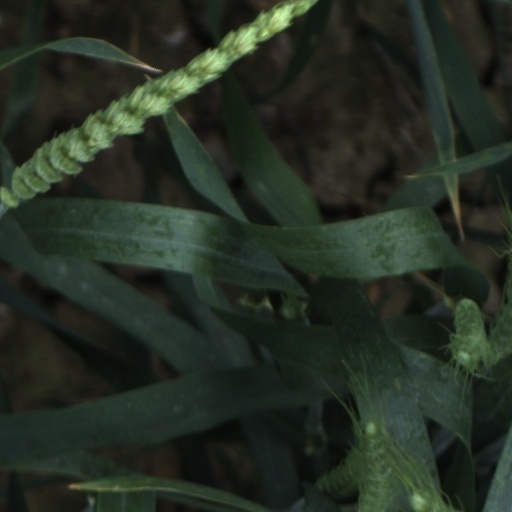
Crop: wheat